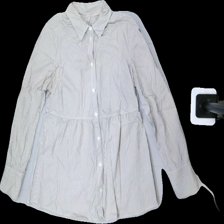
View: front
Type: Shirt
Category: Ladies
Brand: Not in the list
Colors: White, Brown
Material: 100%cotton
Pattern: Striped
Cut: Regular
Season: Spring
Stains: Major
Price range: <50
Recommended usage: Export